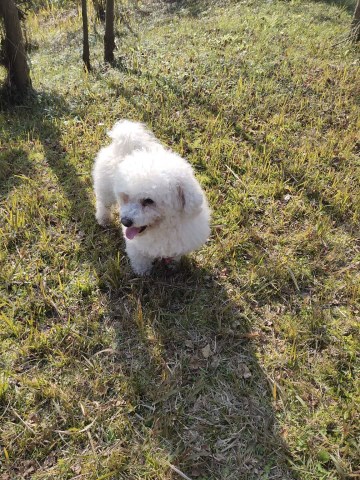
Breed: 3083-n000117-Bichon_Frise